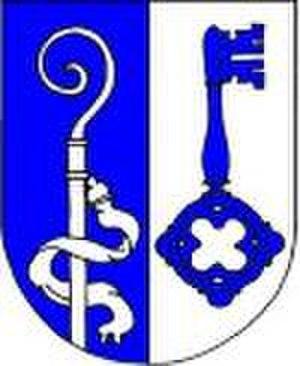
Aflenz Kurort est une ancienne commune autrichienne du district de Bruck-Mürzzuschlag en Styrie.